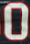
Number: 0